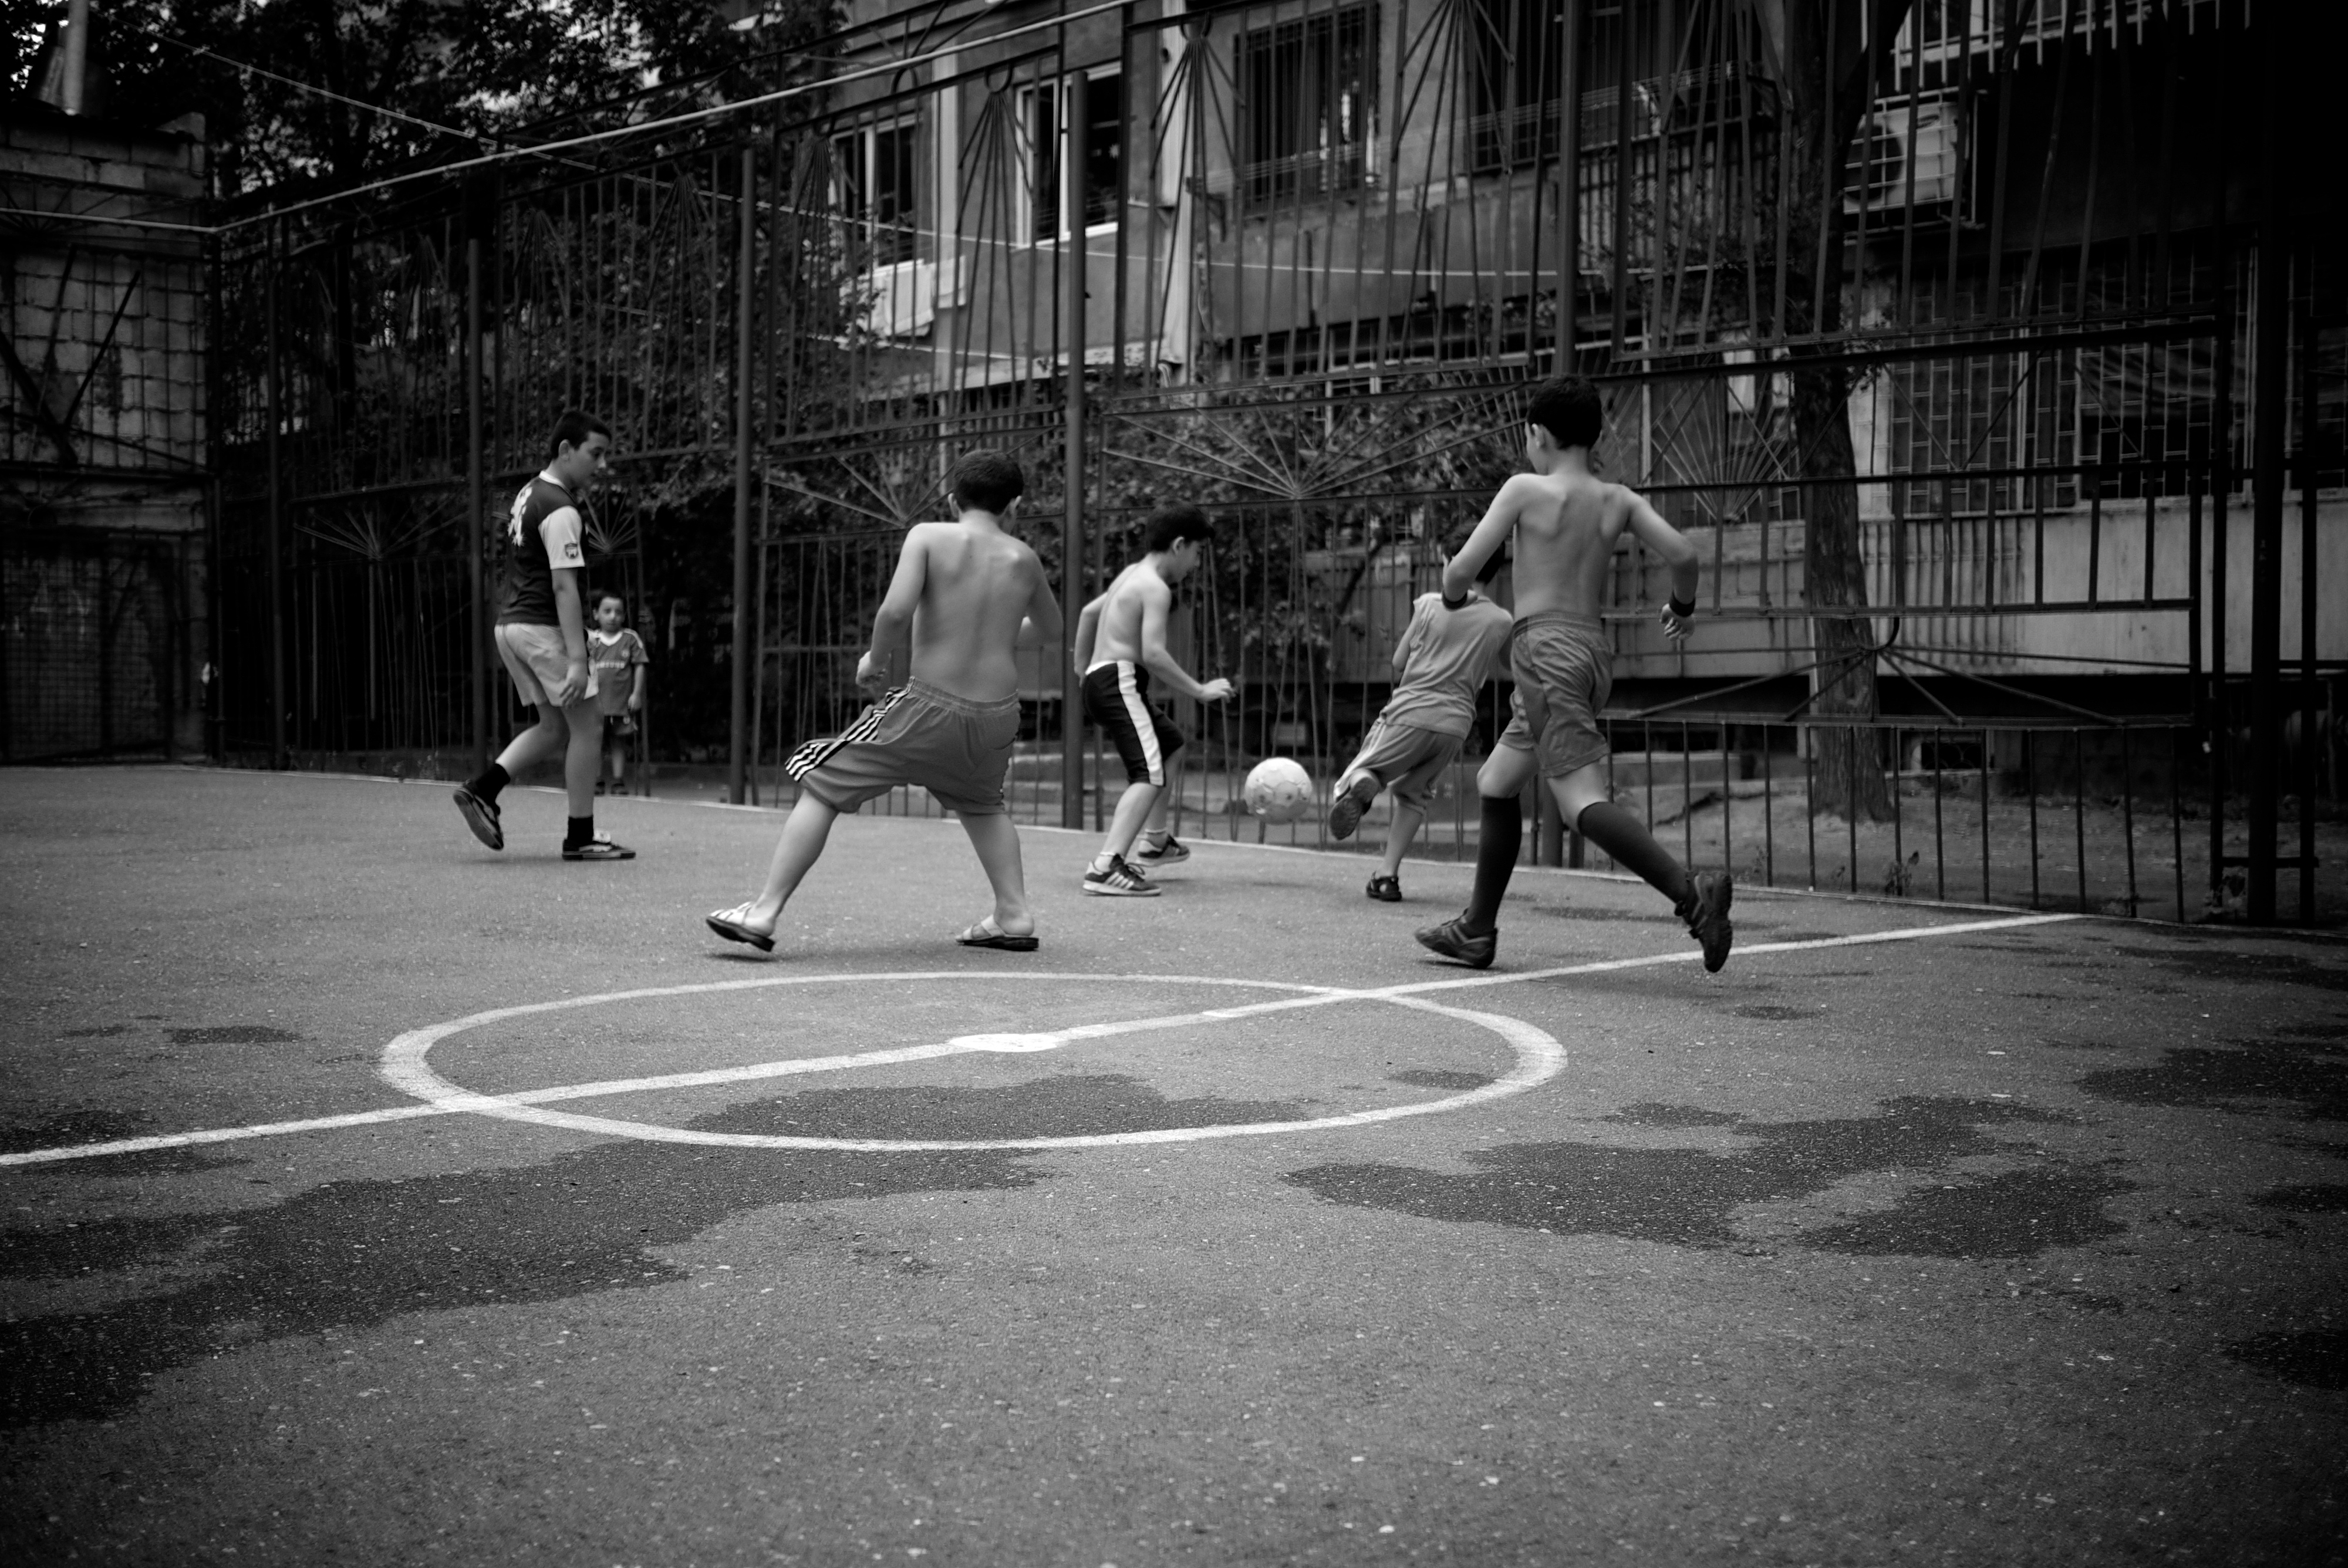
black and white, road, white, street, photography, ebook, training, black, monochrome, streetphotography, flickr, thomas, video, infrastructure, olympus, photograph, snapshot, omd, fuji, leica, monochrom, leuthard, hcb, thomasleuthard, streettogs, monochrome photography